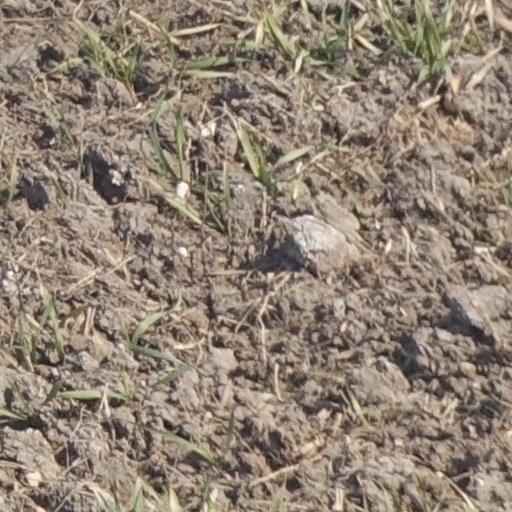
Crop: wheat